GSIS–Meralco bribery case

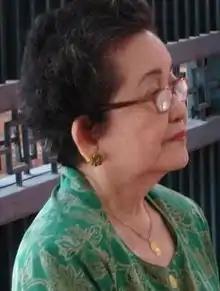
Justice Carolina Grino-Aquino, Chair of the Bribery Panel.

GSIS, on August 13, 2008, in 65-page certiorari petition, asked the Supreme Court to nullify the CA judgment that prevented the SEC from case intervention, "considering the SC probe is still ongoing." It argued that the Special 9th Division should have ruled on the case.